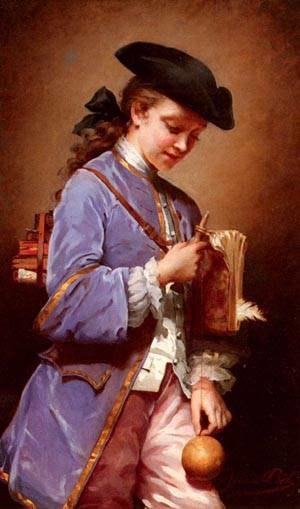
Le bilboquet est un jeu d’adresse composé d’une tige souvent en bois reliée par une cordelette à une boule percée d’un ou de plusieurs trous d’un diamètre ajusté à la tige. Son nom français vient de Bil le Bocquet qui désigne la pointe d’un javelot. Il est présent dans de nombreuses cultures et époques sous différents noms et son origine est très ancienne.